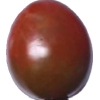
Label: tomato_cherry_maroon